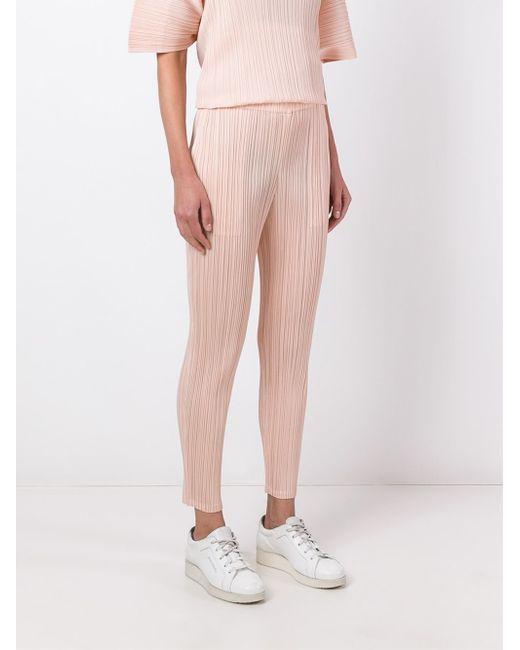
Rosa T-Shirt mit halben Ärmeln und darunter